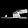
Label: Sandal